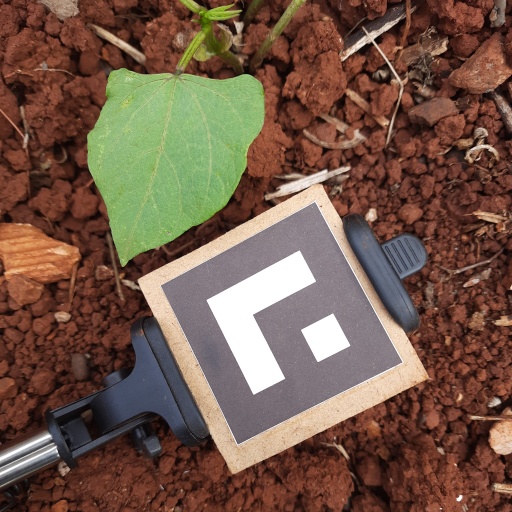
Observations: flat surface, no eating holes, under shade